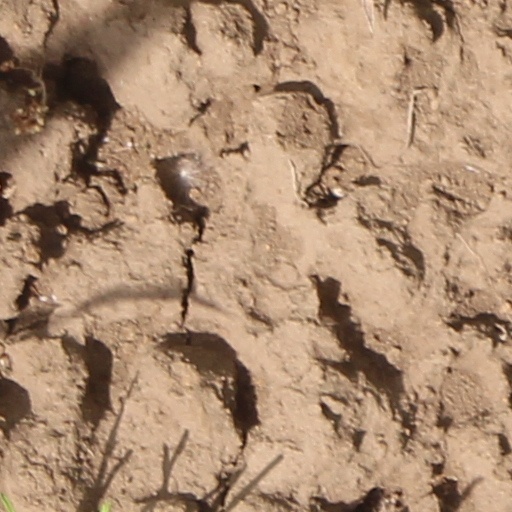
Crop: wheat